Czechs

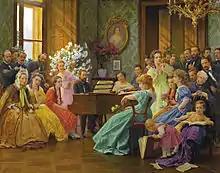
"Bedřich Smetana Among his Friends", 1865; oil painting by František Dvořák

Czech music had its first significant pieces created in the 11th century. The great progress of Czech artificial music began with the end of the Renaissance and the early Baroque era, concretely in works of Adam Václav Michna z Otradovic, where the specific character of Czech music was rising up by using the influence of genuine folk music. This tradition determined the development of Czech music and has remained the main sign in the works of great Czech composers of almost all eras – Jan Dismas Zelenka and Josef Mysliveček in Baroque, Bedřich Smetana and Antonín Dvořák in Romanticism, Leoš Janáček, Bohuslav Martinů and Josef Suk in modern classical or Petr Eben and Miloslav Kabeláč in contemporary classical music.